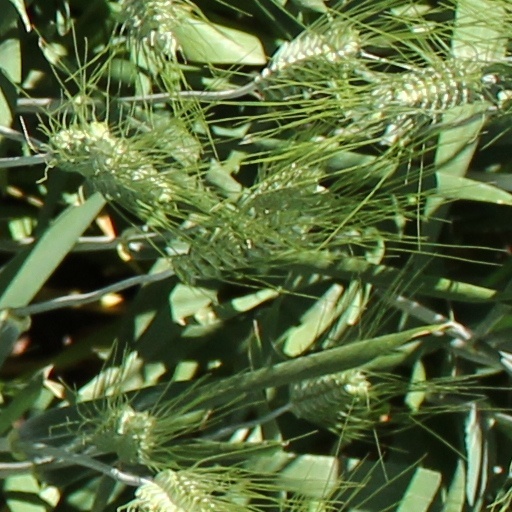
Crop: wheat